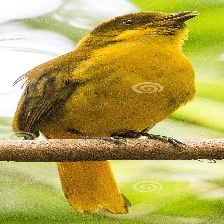
Species: GOLDEN BOWER BIRD
Scientific name: PRIONODURA NEWTONIANA